Hurst-Euless-Bedford Independent School District

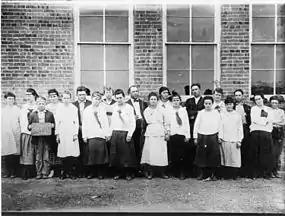
Bedford School class (1917)

Before the creation of the Hurst-Euless-Bedford school district, many schools and school districts served the area's education needs. Notable early schools included: